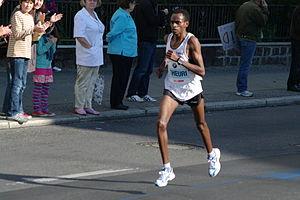
James Theuri est un athlète français d'origine kényane spécialiste du marathon.